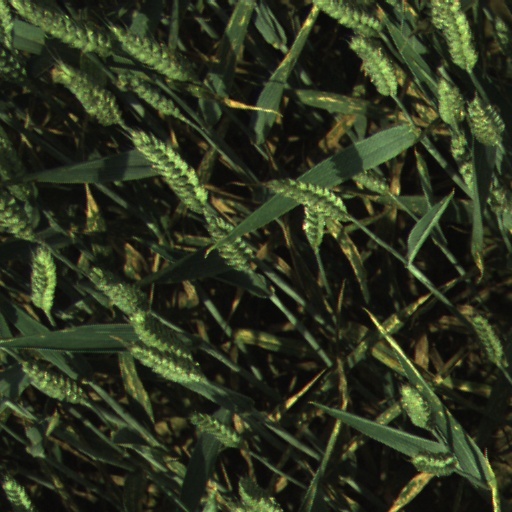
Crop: wheat